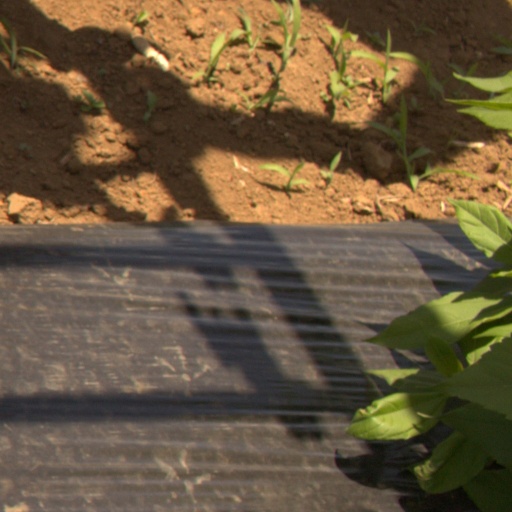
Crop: Jerusalem artichoke